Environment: real
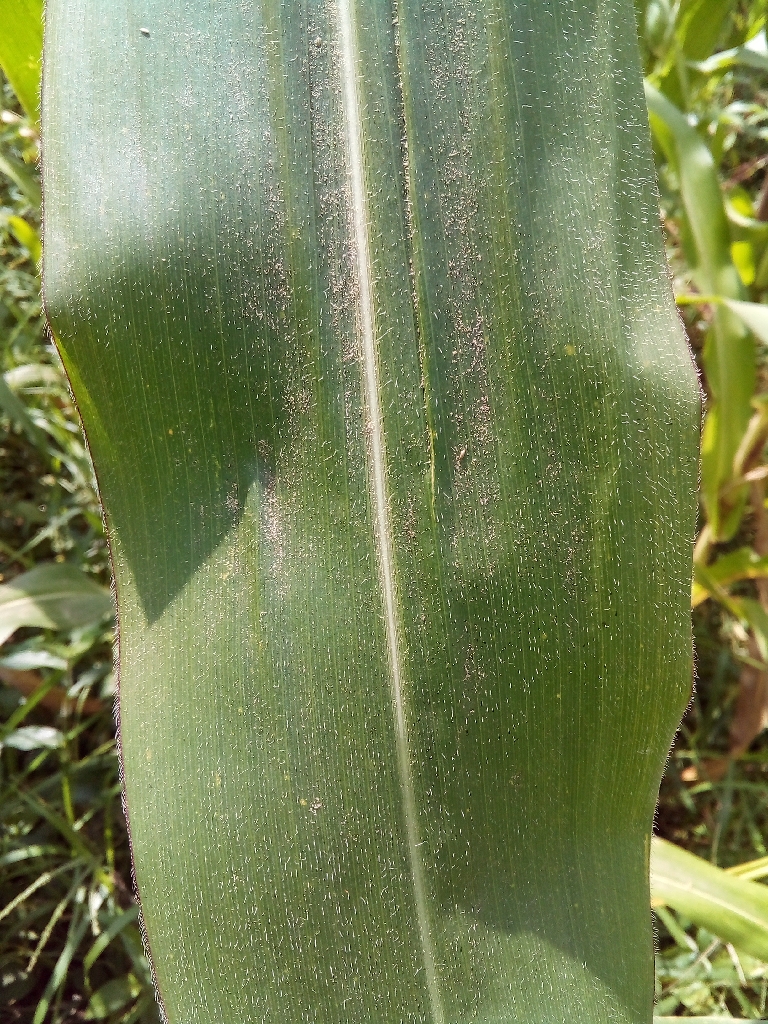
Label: healthy